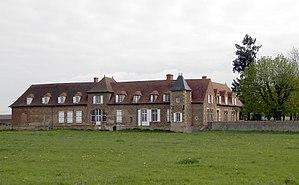
Le moutier arriere
Bessay-sur-Allier est une commune française, située dans le département de l'Allier en région Auvergne-Rhône-Alpes.